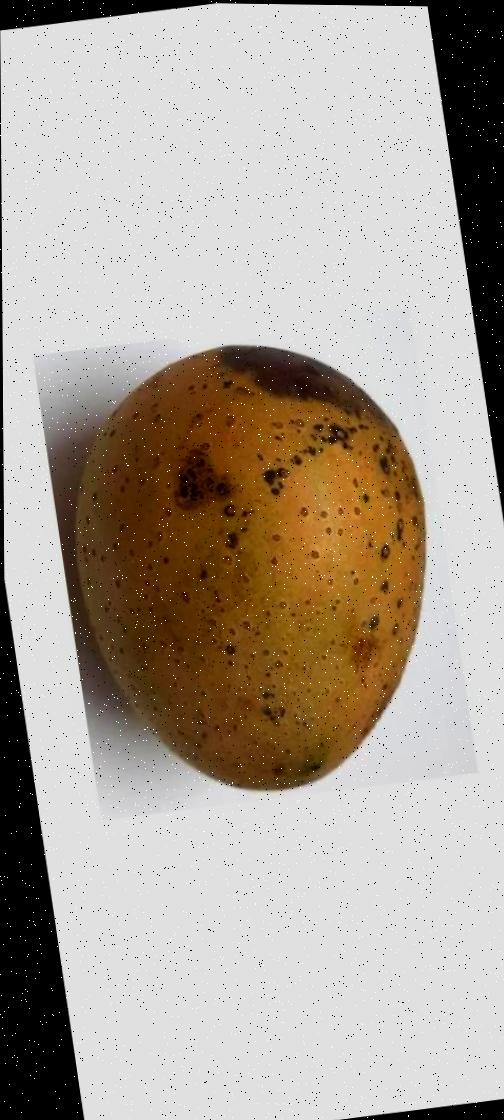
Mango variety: Gourmoti